Global Centre for Pluralism

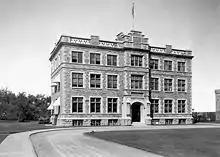
The building in 1923

The Global Centre for Pluralism is located at 330 Sussex Drive in Ottawa, a building that served as the home of the Public Archives of Canada from 1906 to 1967 and the Canadian War Museum from 1967 to 2005. The building was built from 1904 to 1906 and is designated a National Historic Site of Canada and a Classified Federal Heritage Building.